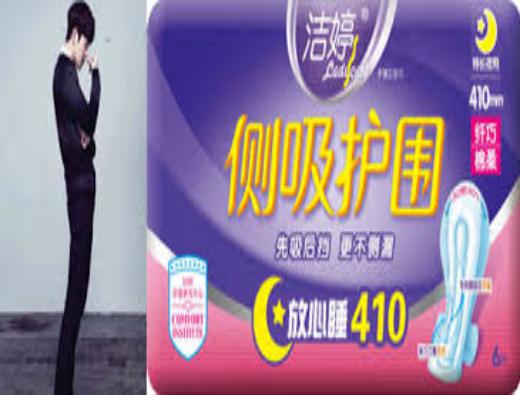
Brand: ladycare
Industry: Necessities